Francis P. Keilman House

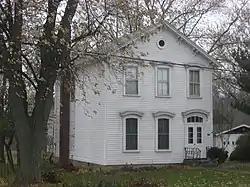
Francis P. Keilman House, November 2013

Francis P. Keilman House is a historic home located at St. John, Lake County, Indiana. It was built about 1857, and is a two-story, side hall plan balloon frame dwelling with Italianate style design elements. It has a front gable roof and a rear addition built about 1900. Also on the property are the contributing wood frame stable (c. 1890) with a garage addition (c. 1940) and a wood frame rabbit hutch (c. 1940).